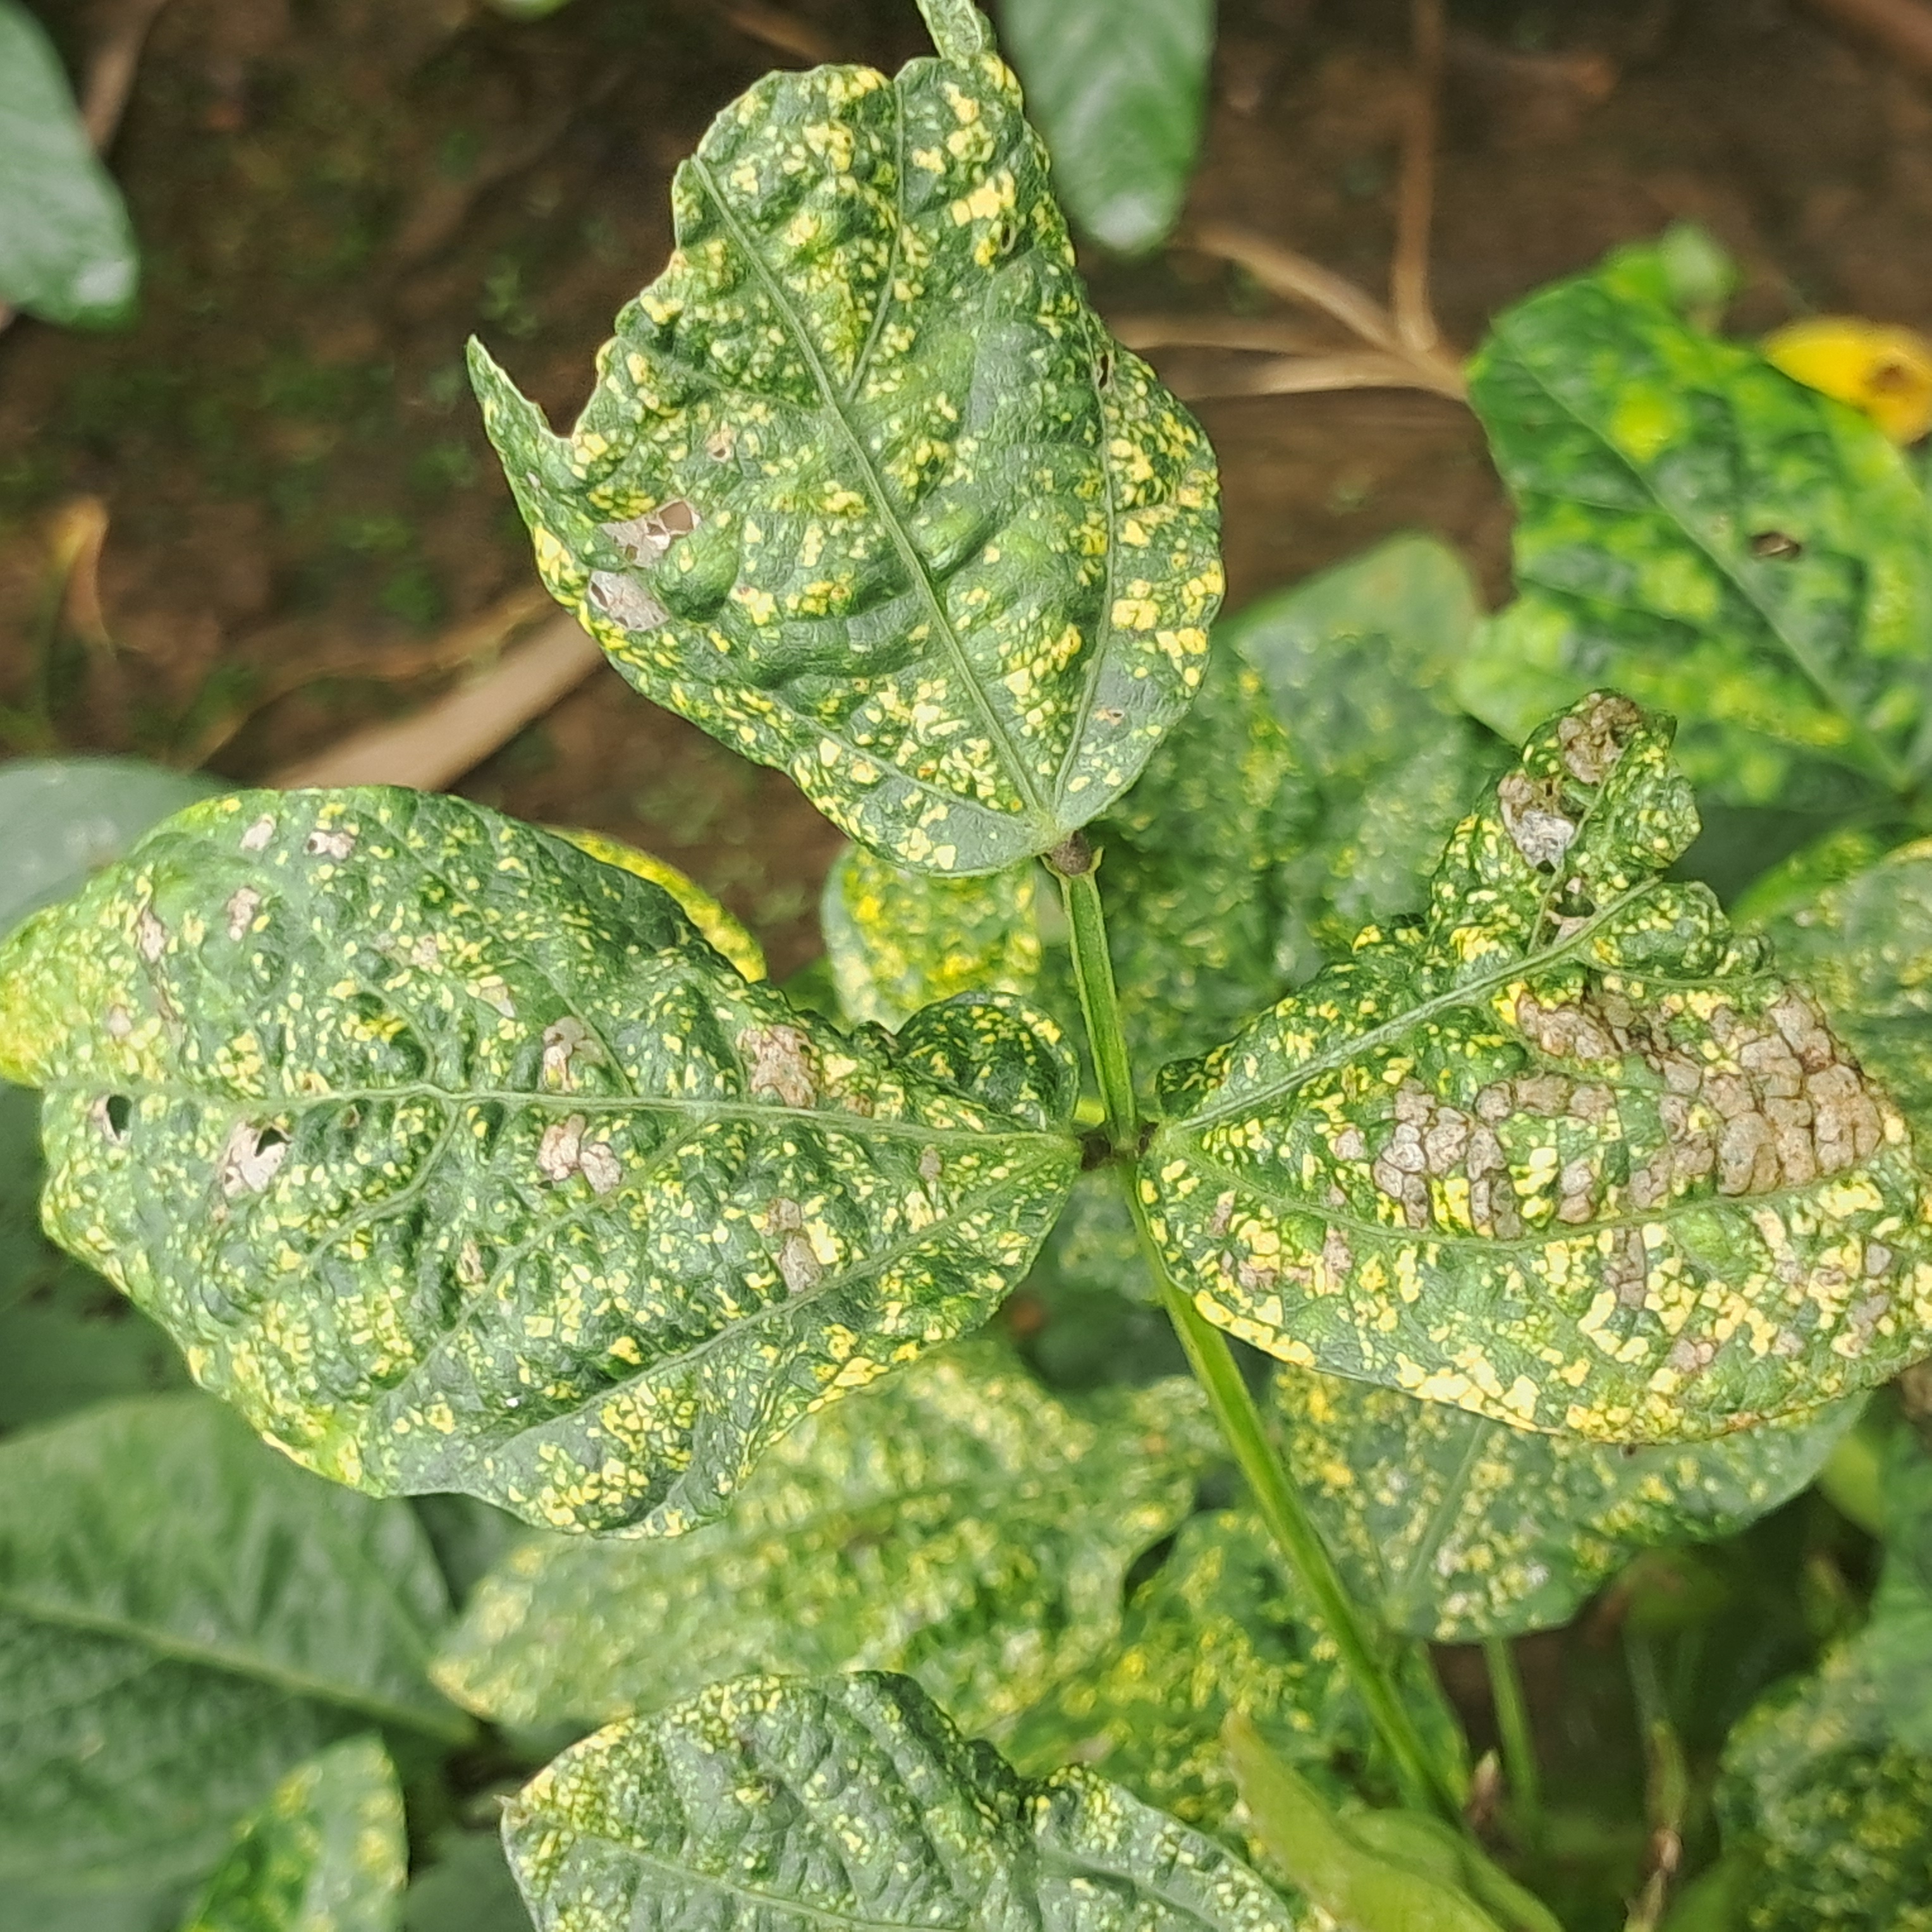
Label: Mosaic